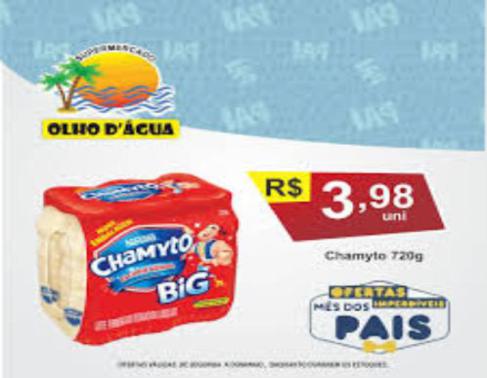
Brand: chamyto
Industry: Food